Círculo de Estudios de la Mujer

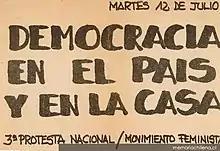
Democracia en el Pais y en casa

Círculo de Estudios de la Mujer was the first openly feminist organization at the time of its creation, which played a major role in bringing women’s rights issues to the mainstream. Its members were women from different social and economic backgrounds, who were taking tasks beyond their traditional domestic roles. The 1980s in Chile were a time for robust women’s activism against the dictatorship and gendered bias. Women from different social and economic backgrounds mobilized to show the seriousness and strength of their movement. Círculo’s call for arms, “democracia en el Pais y en casa,” — democracy in the country and at home — solidified its legacy in pursuing equality for all women. Círculo was one of the prominent feminist organizations which normalized women making political demands. Another impact of the Círculo de Estudios de la Mujer is the reframing of women’s rights outside of “motherhood” and “women’s rights as mothers”. The organization was successful in challenging women’s collective identities as mothers and connected it to the larger political discourse. They criticized the “exploitation of women’s reproductive labour” as a patriarchal need for the domestication of women and the violent political regime. Círculo’s activists were able to put women’s rights at the core of a new era of politics in Chile in the 1990s, and stressed the importance of gender equity in a democratic society. The National Office for Women's Affairs was established in 1991 as a result of a continued push of feminist organizations for women’s equality, signifying its progress. In 2006, Michelle Bachelet was elected as the first female president in Chile, representing how much women’s involvement in politics has gained prominence in Chile following the end of the dictatorship in 1990.